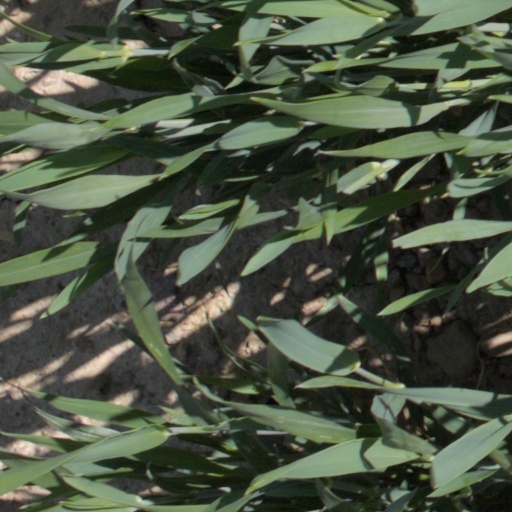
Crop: wheat